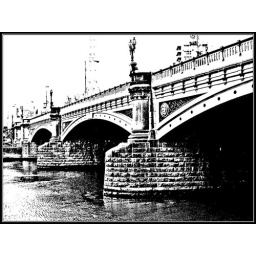
passing water under the bridge